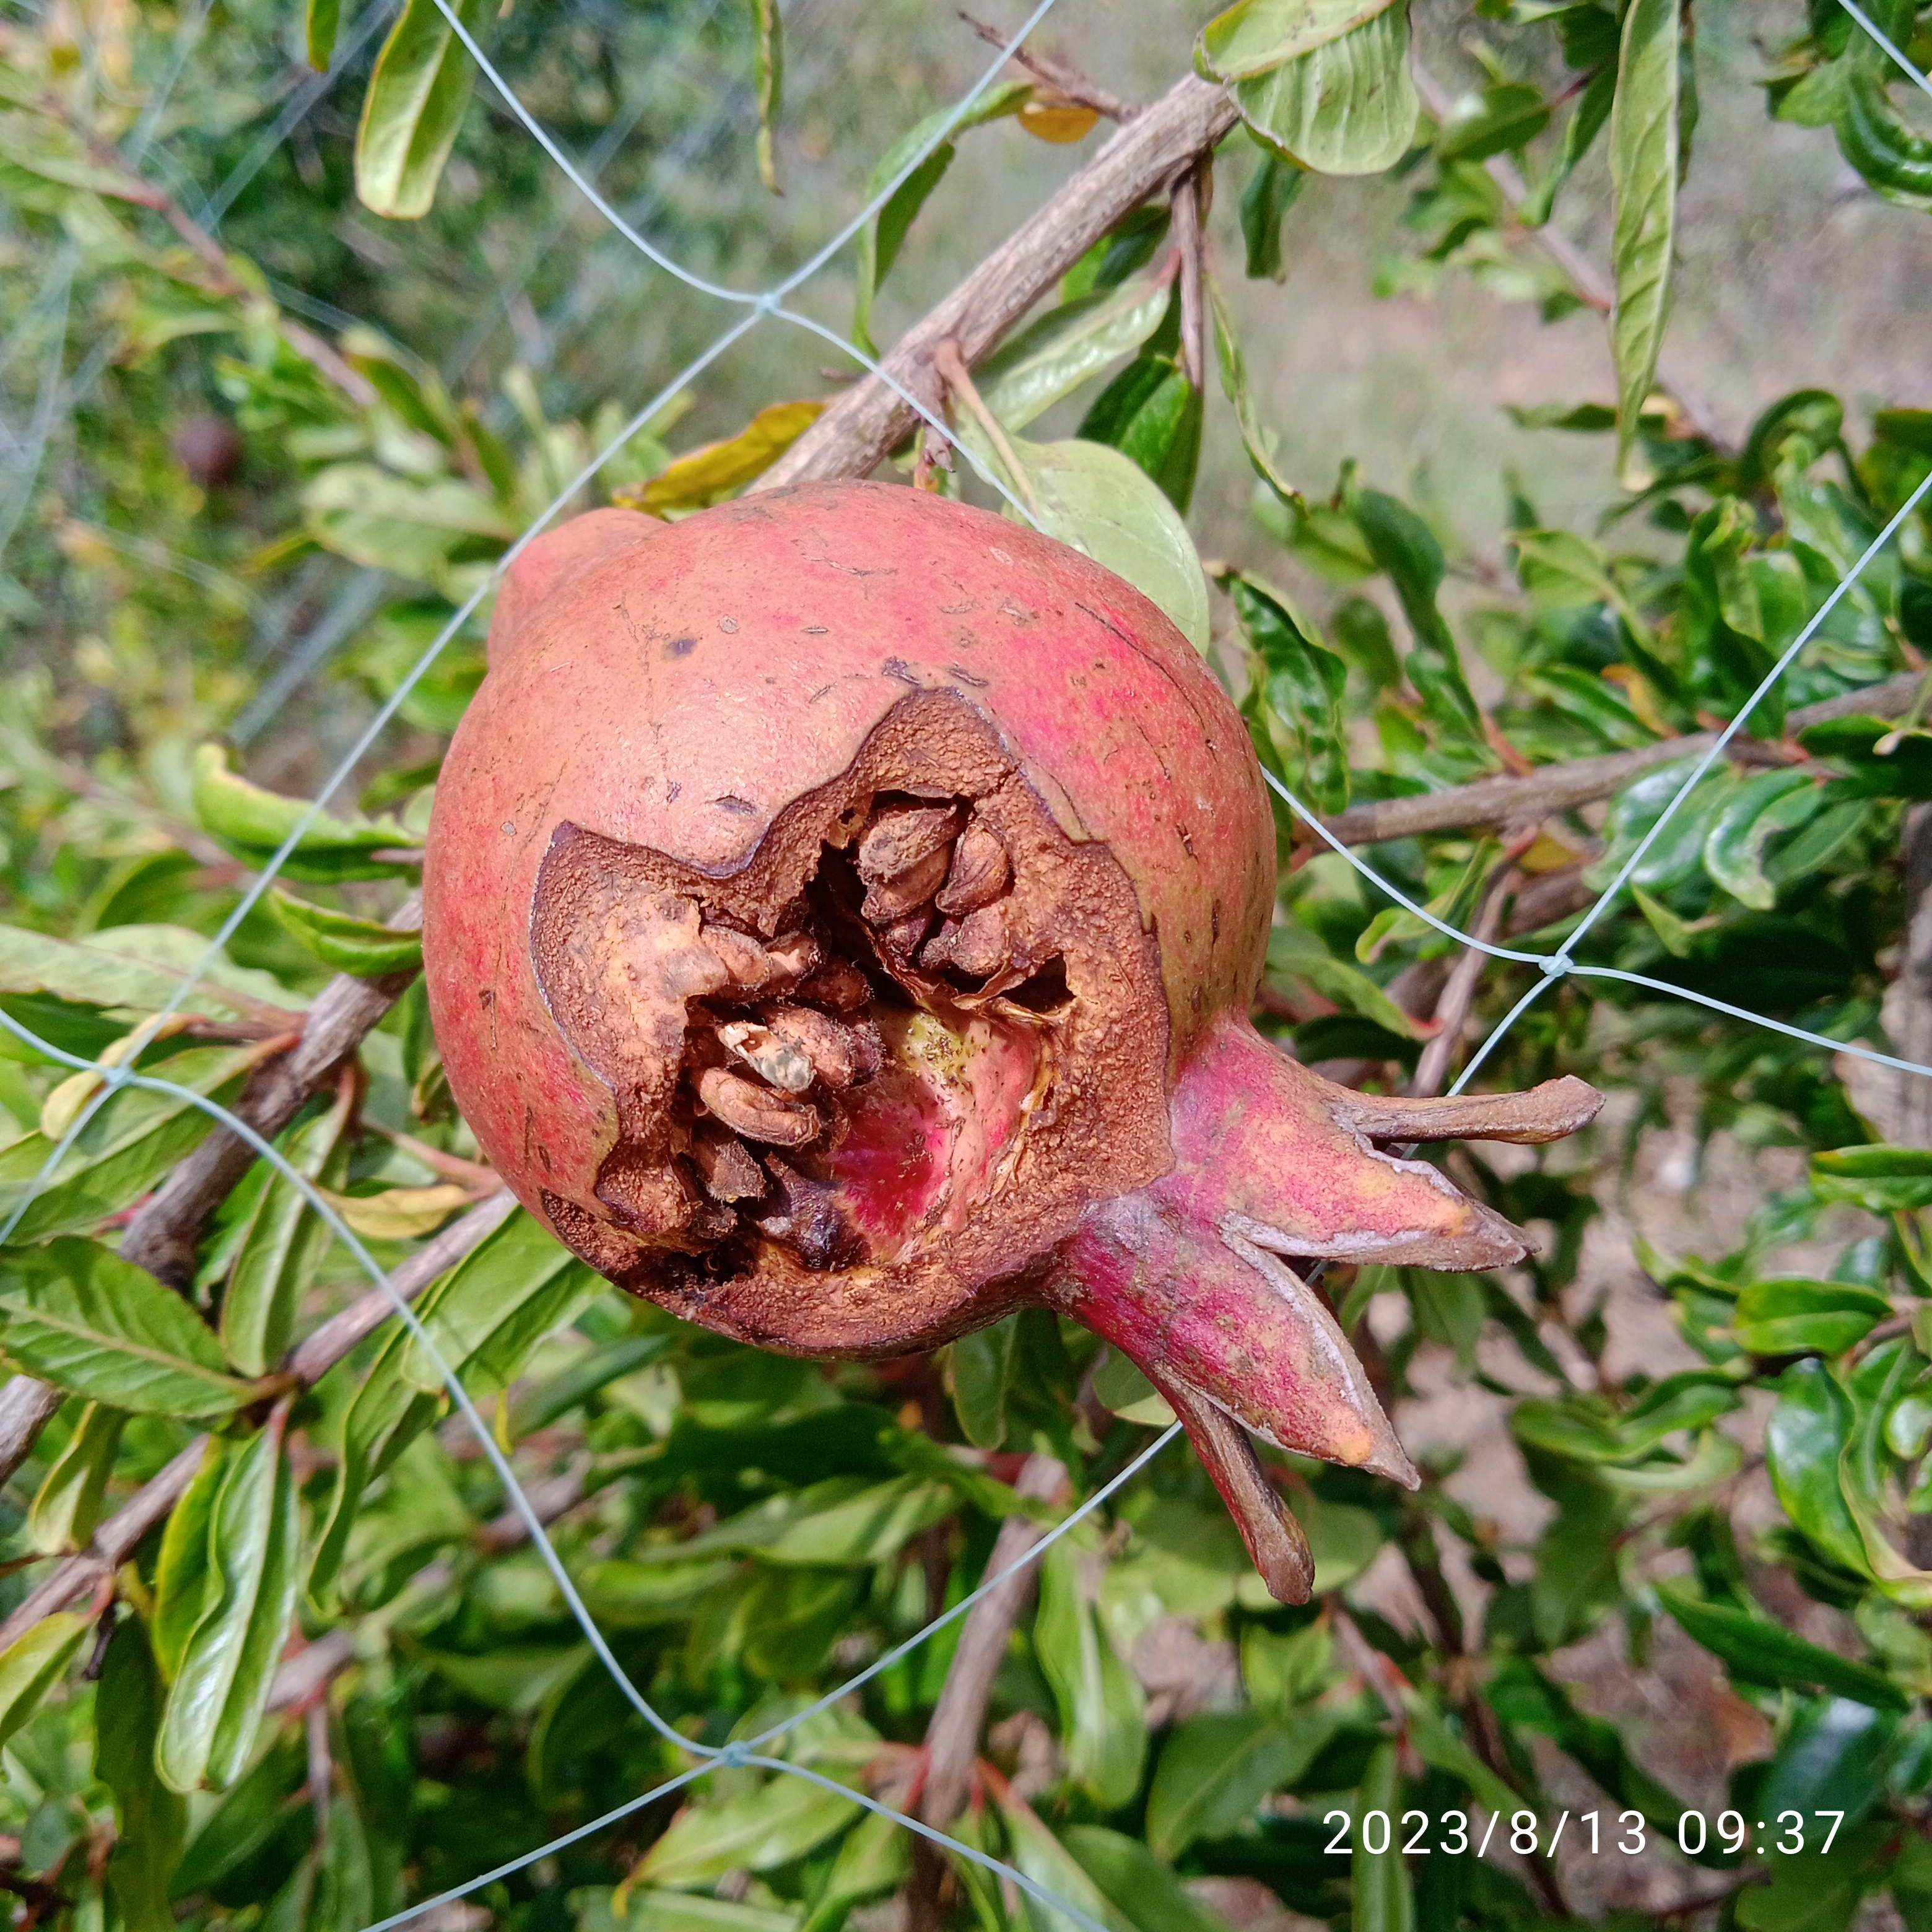
Label: Bacterial_Blight